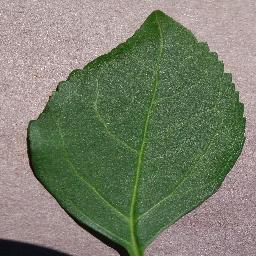
Label: Cherry___healthy